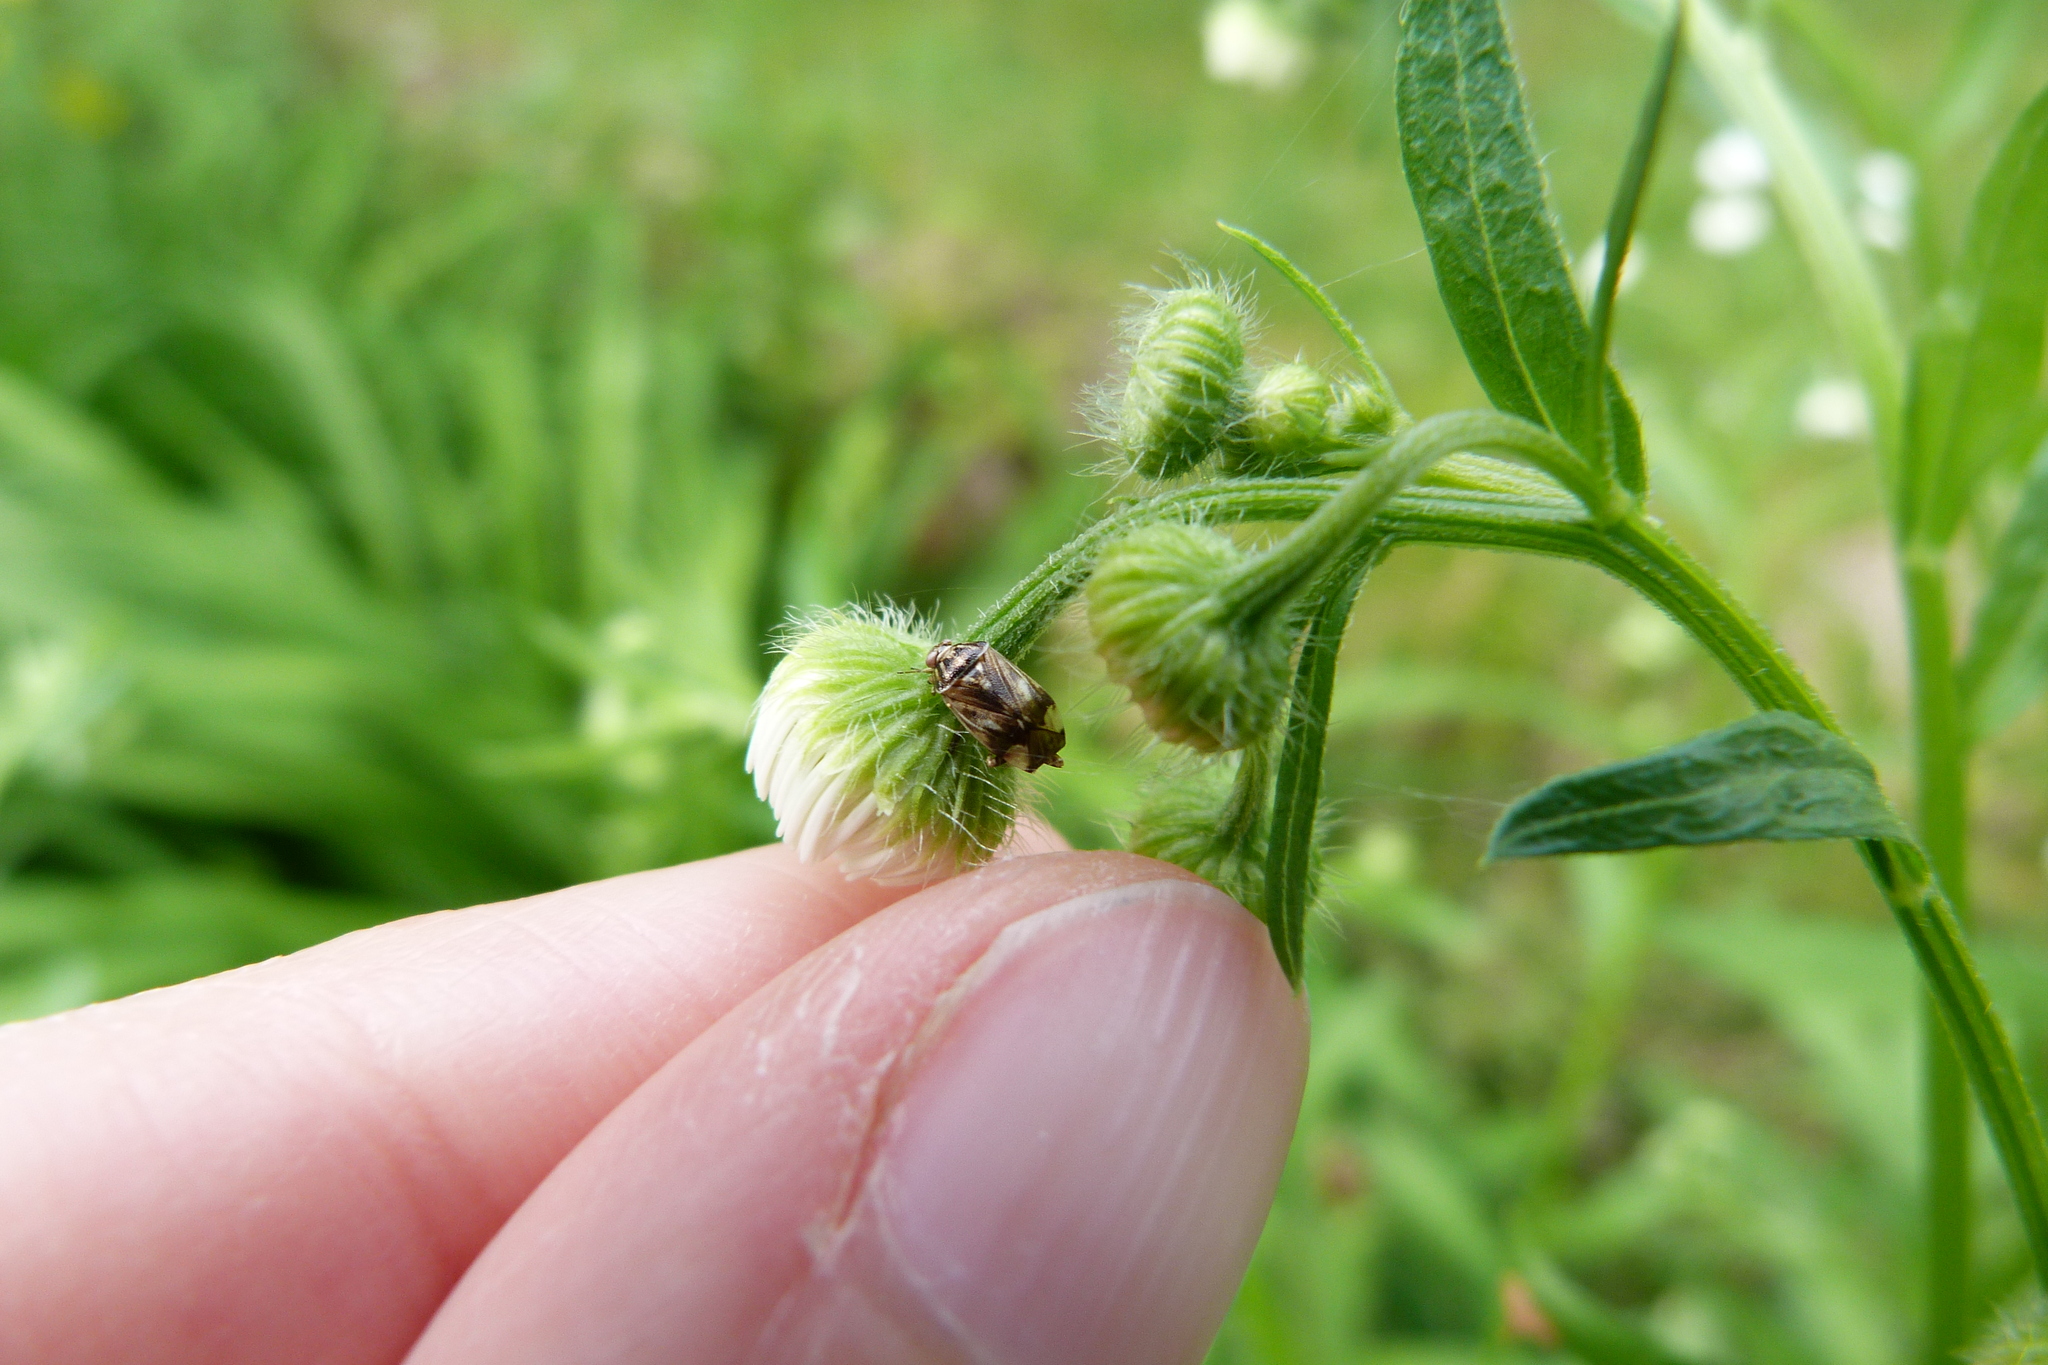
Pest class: lygus_bug